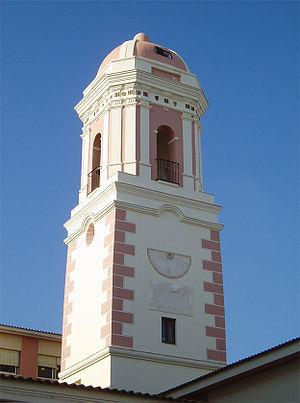
Estepona est une ville de la province de Malaga, dans la communauté autonome d'Andalousie, en Espagne.